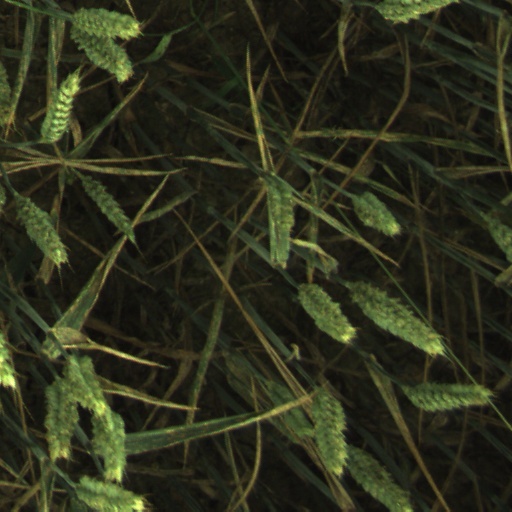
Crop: wheat